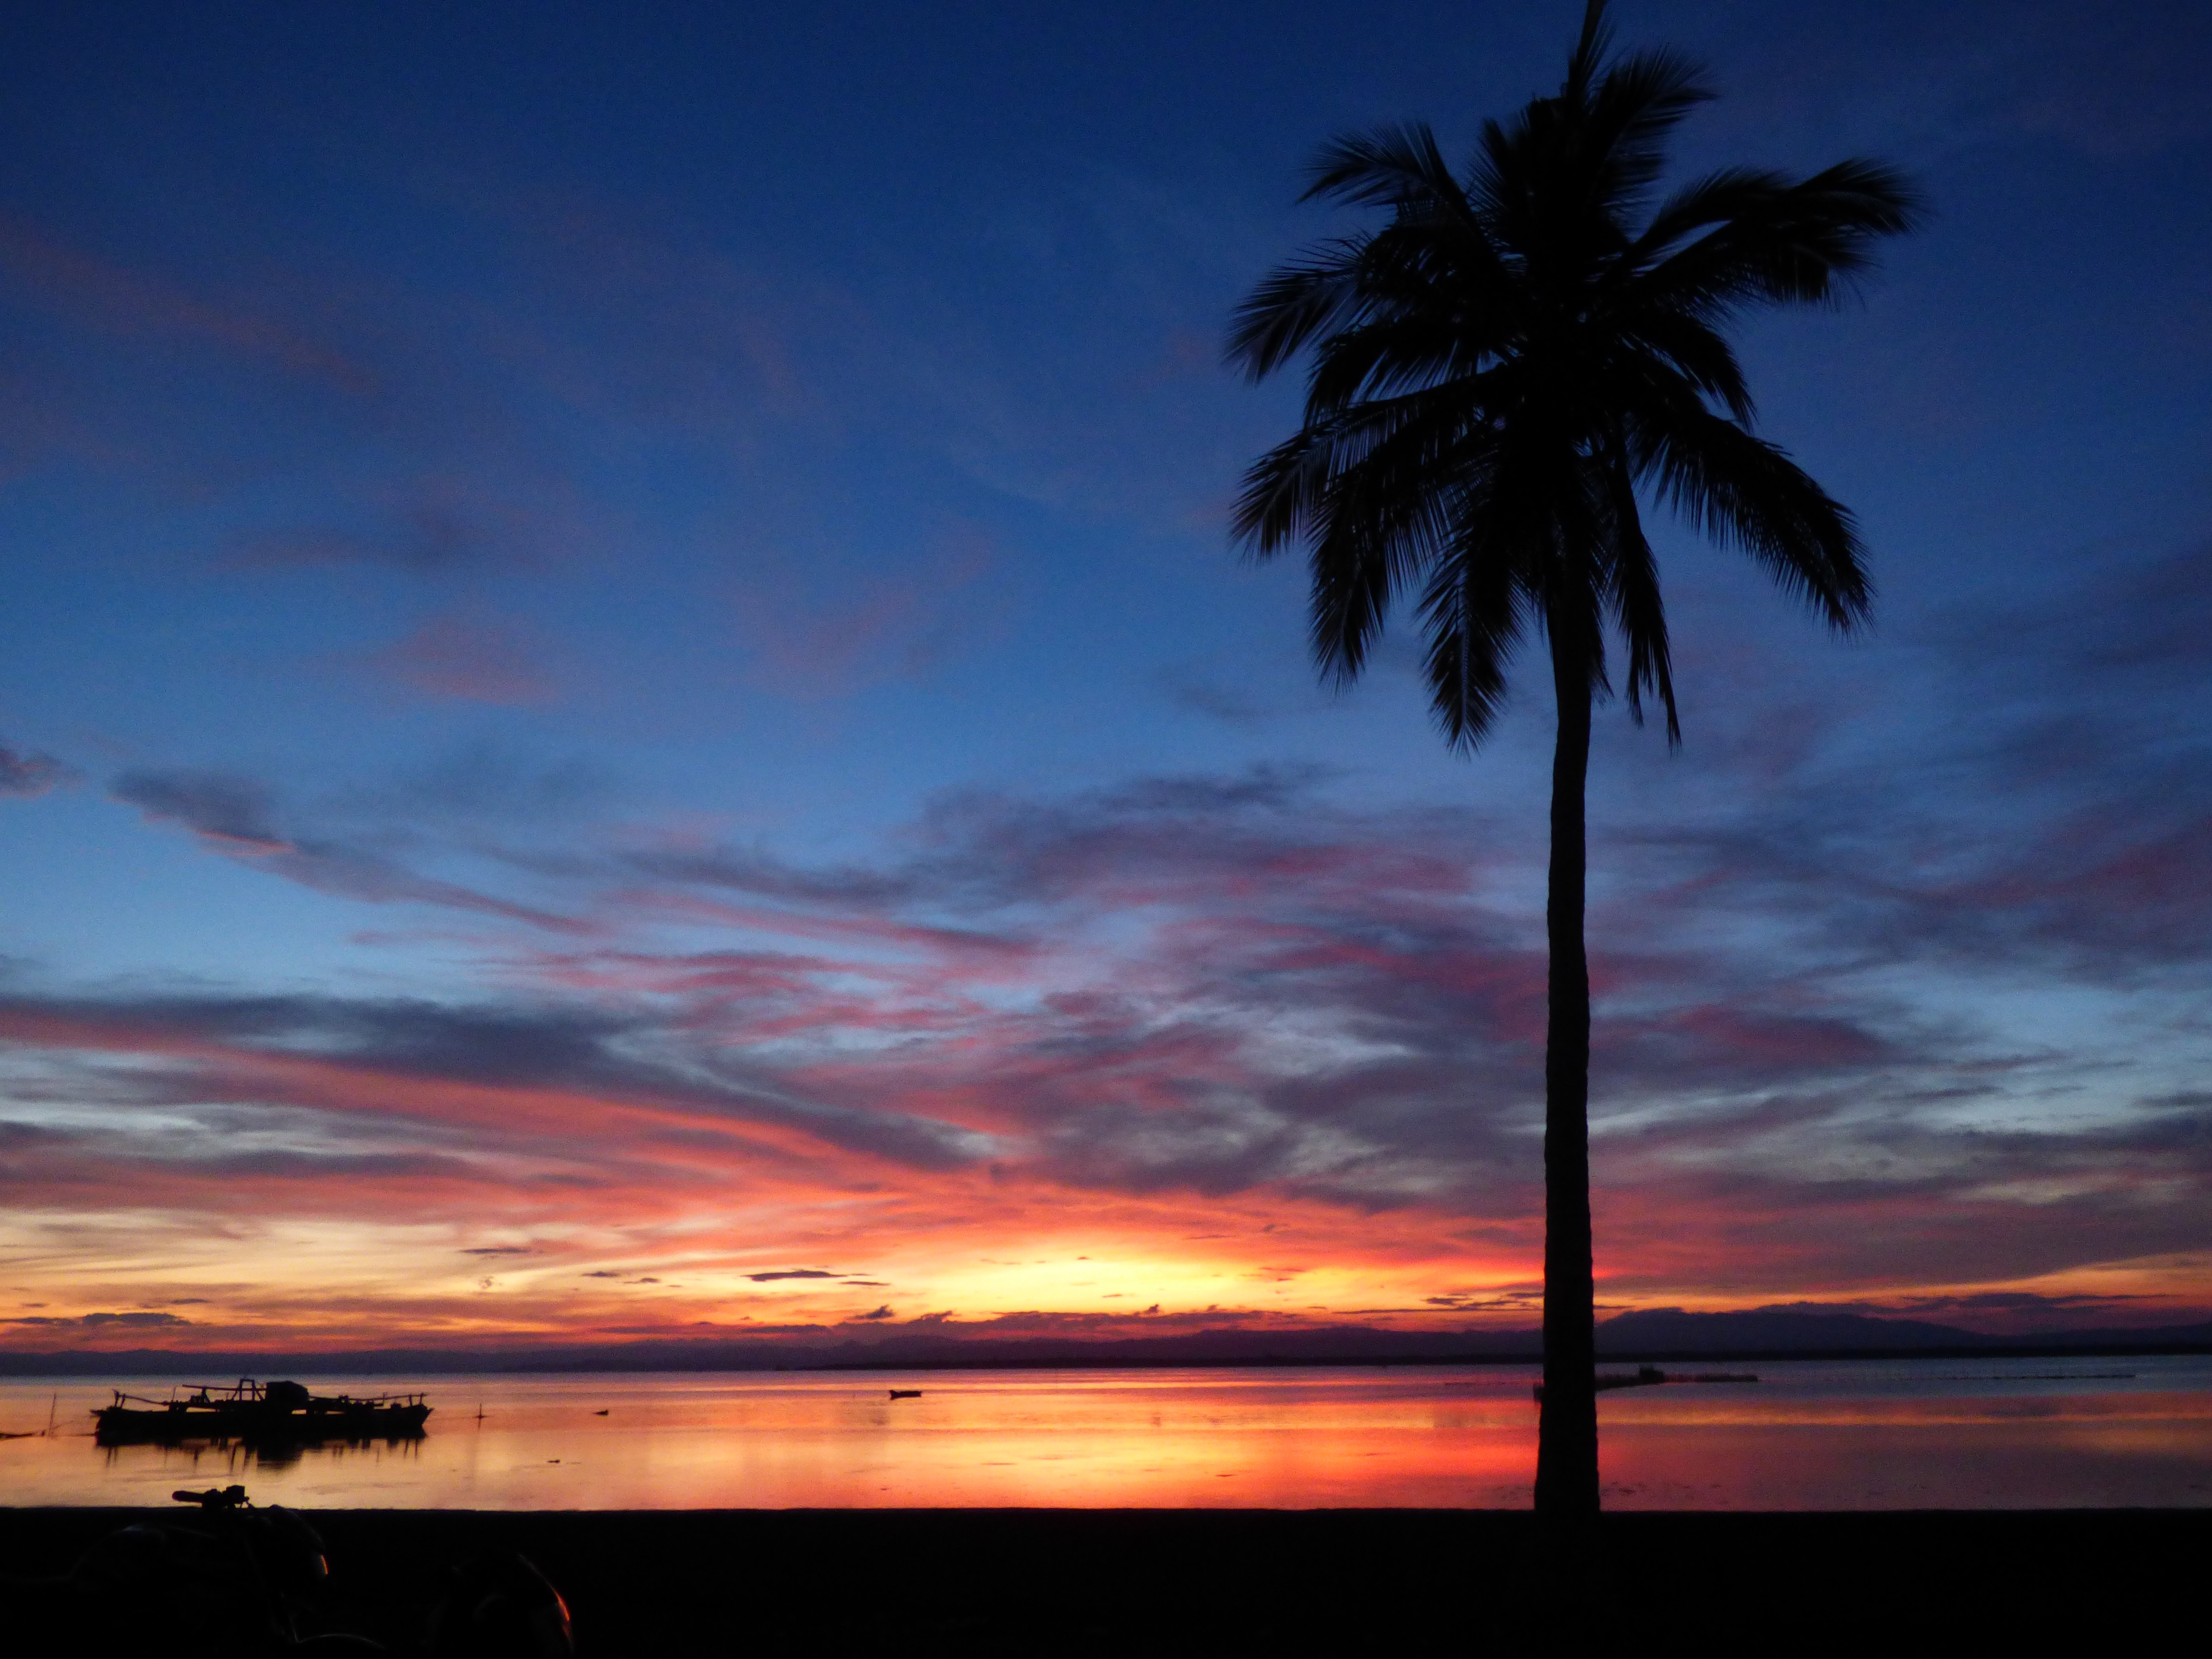
sea, ocean, horizon, cloud, sky, sunrise, sunset, morning, dawn, atmosphere, dusk, evening, natural, afterglow, sunset landscape, beautiful landscape, red sky at morning, arecales